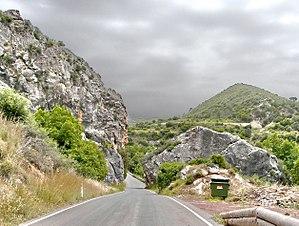
Souskioú est un village de Chypre de plus de 10 habitants.